Guinea

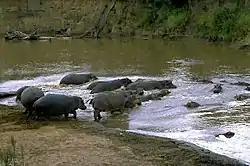
Badiar National Park

The southern part of Guinea lies within the Guinean Forests of West Africa Biodiversity hotspot, while the north-east is characterized by dry savanna woodlands. Declining populations of some animals are restricted to uninhabited distant parts of parks and reserves.